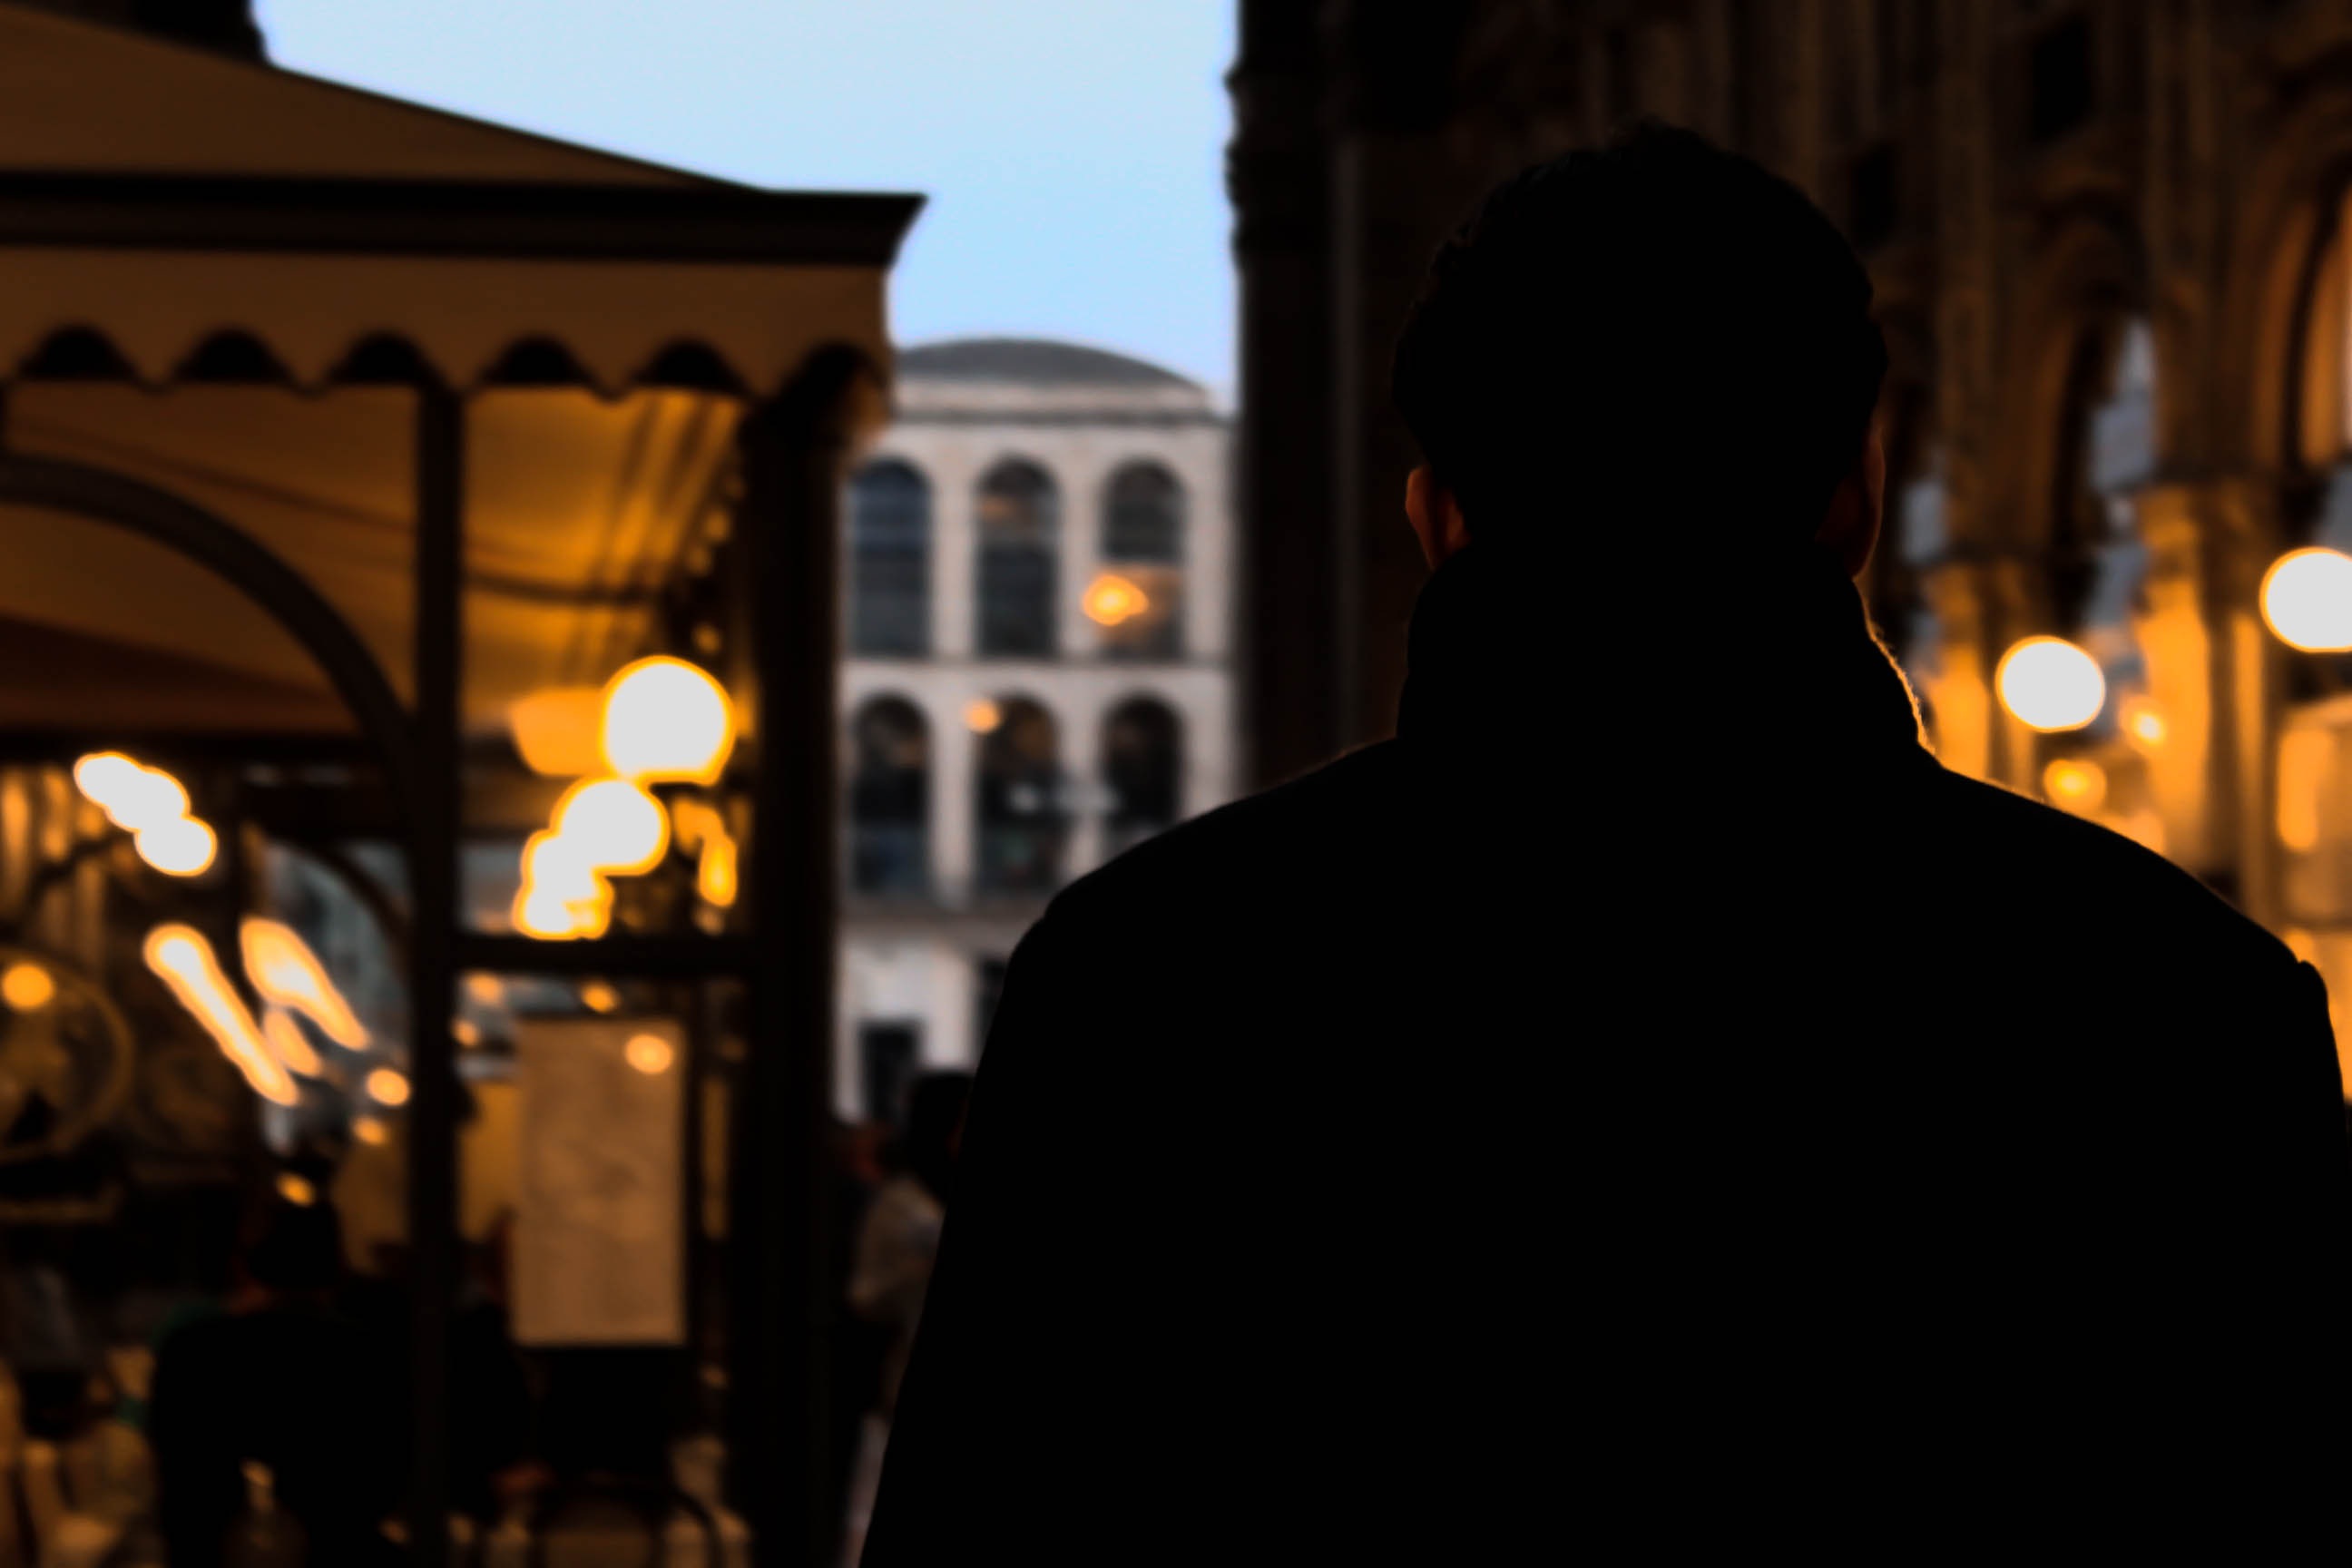
light, night, city, evening, human, italy, darkness, lighting, milan